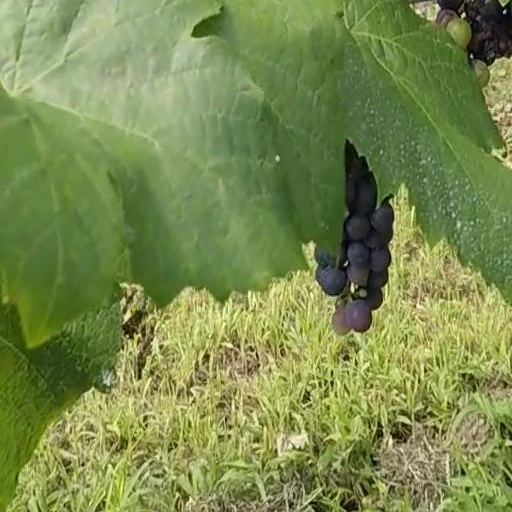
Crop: grape